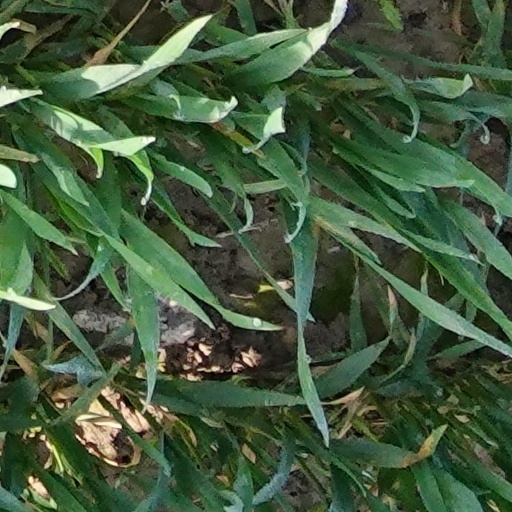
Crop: wheat